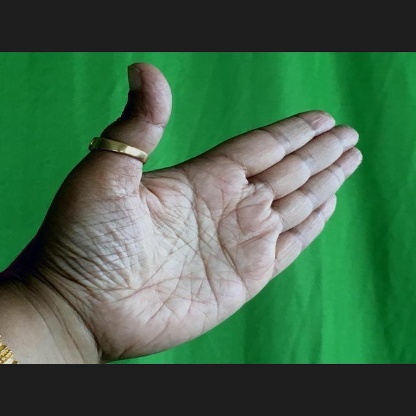
Mudra: Ardhachandran